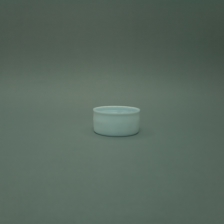
Color: white/transparent
Cap type: standard cap